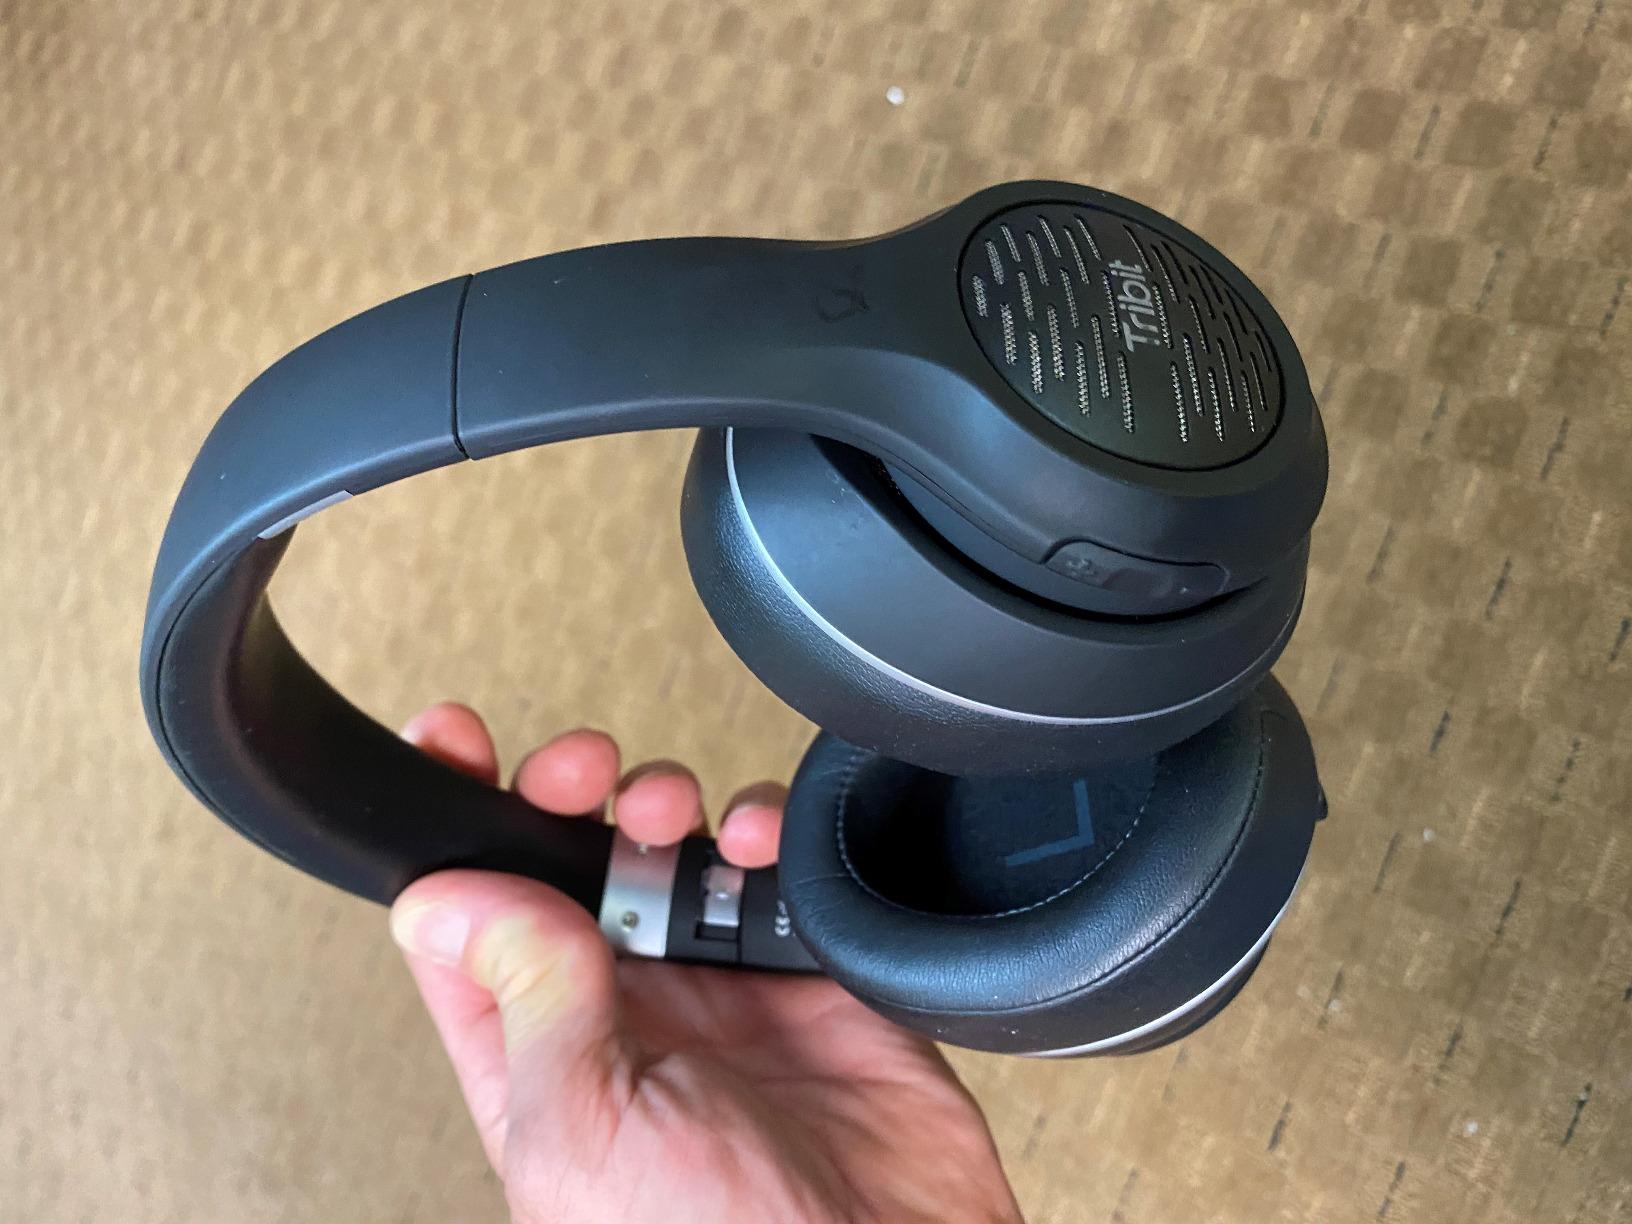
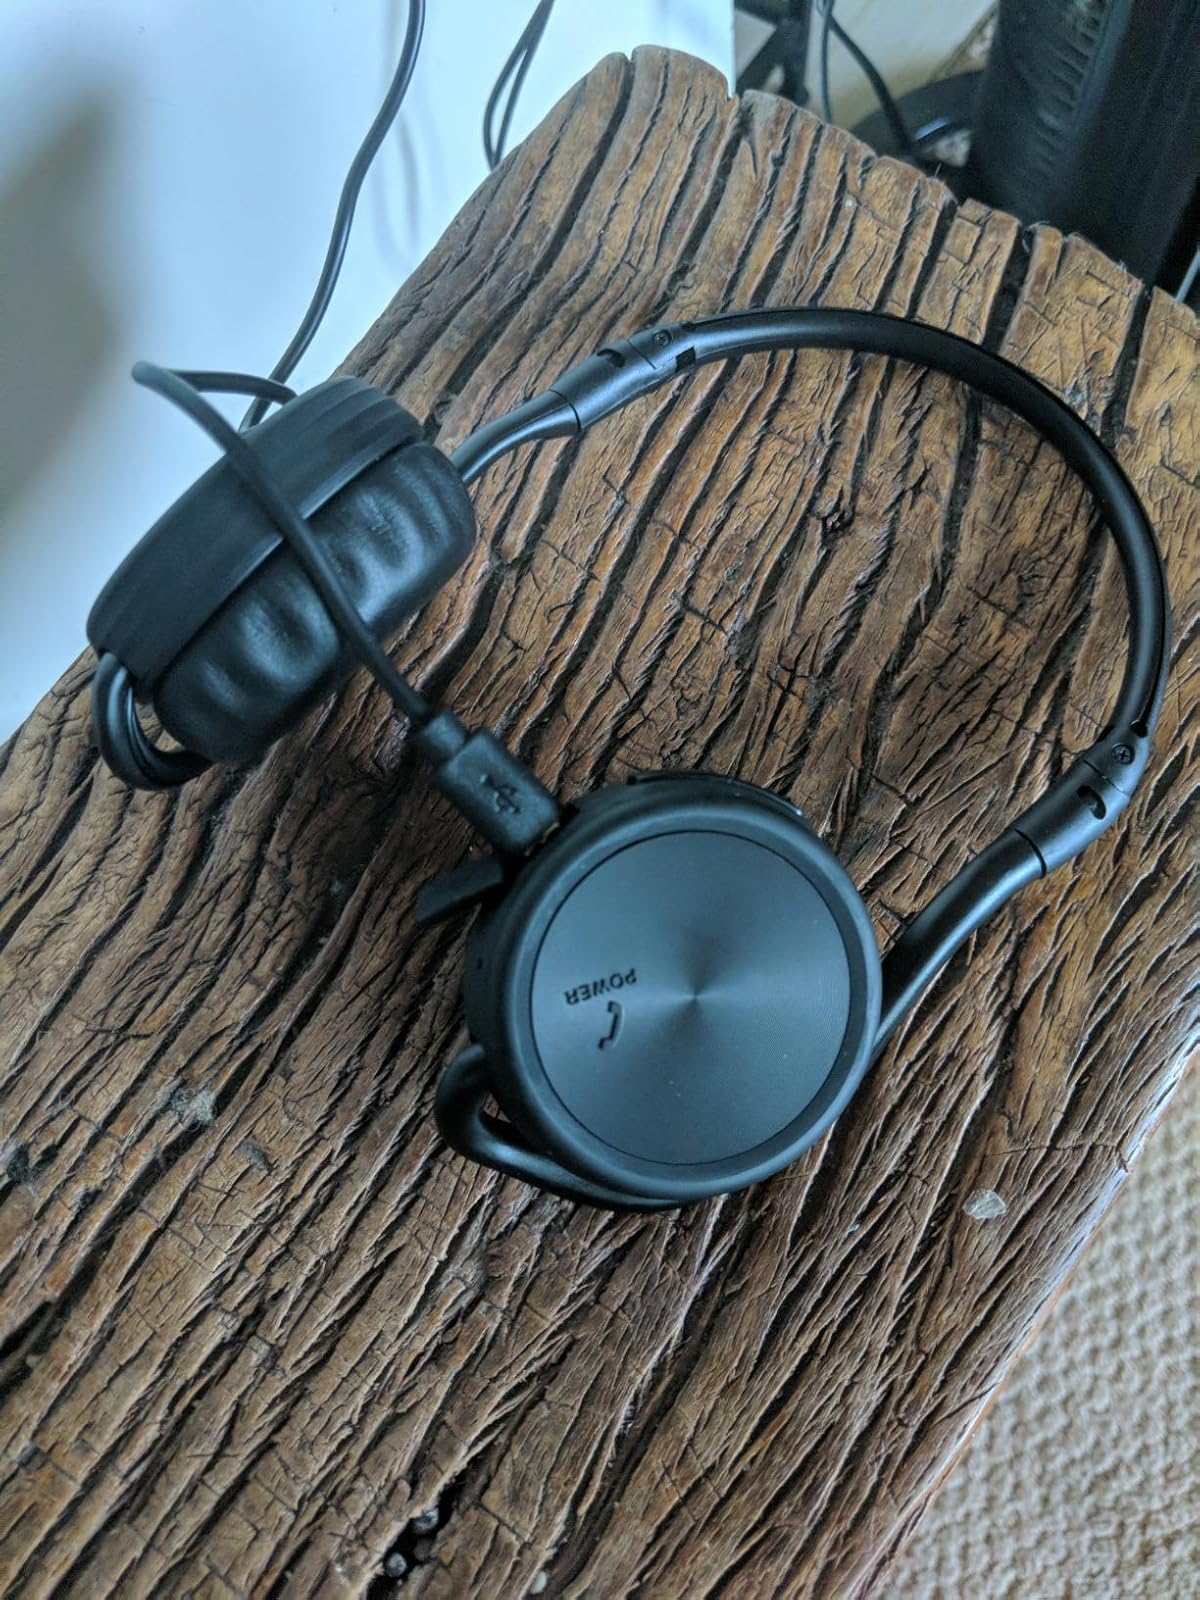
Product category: headphones
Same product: no